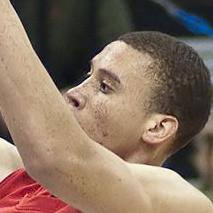
Age: 19